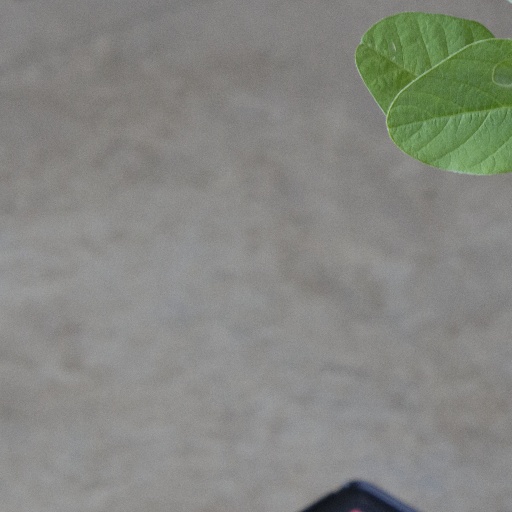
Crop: soybean